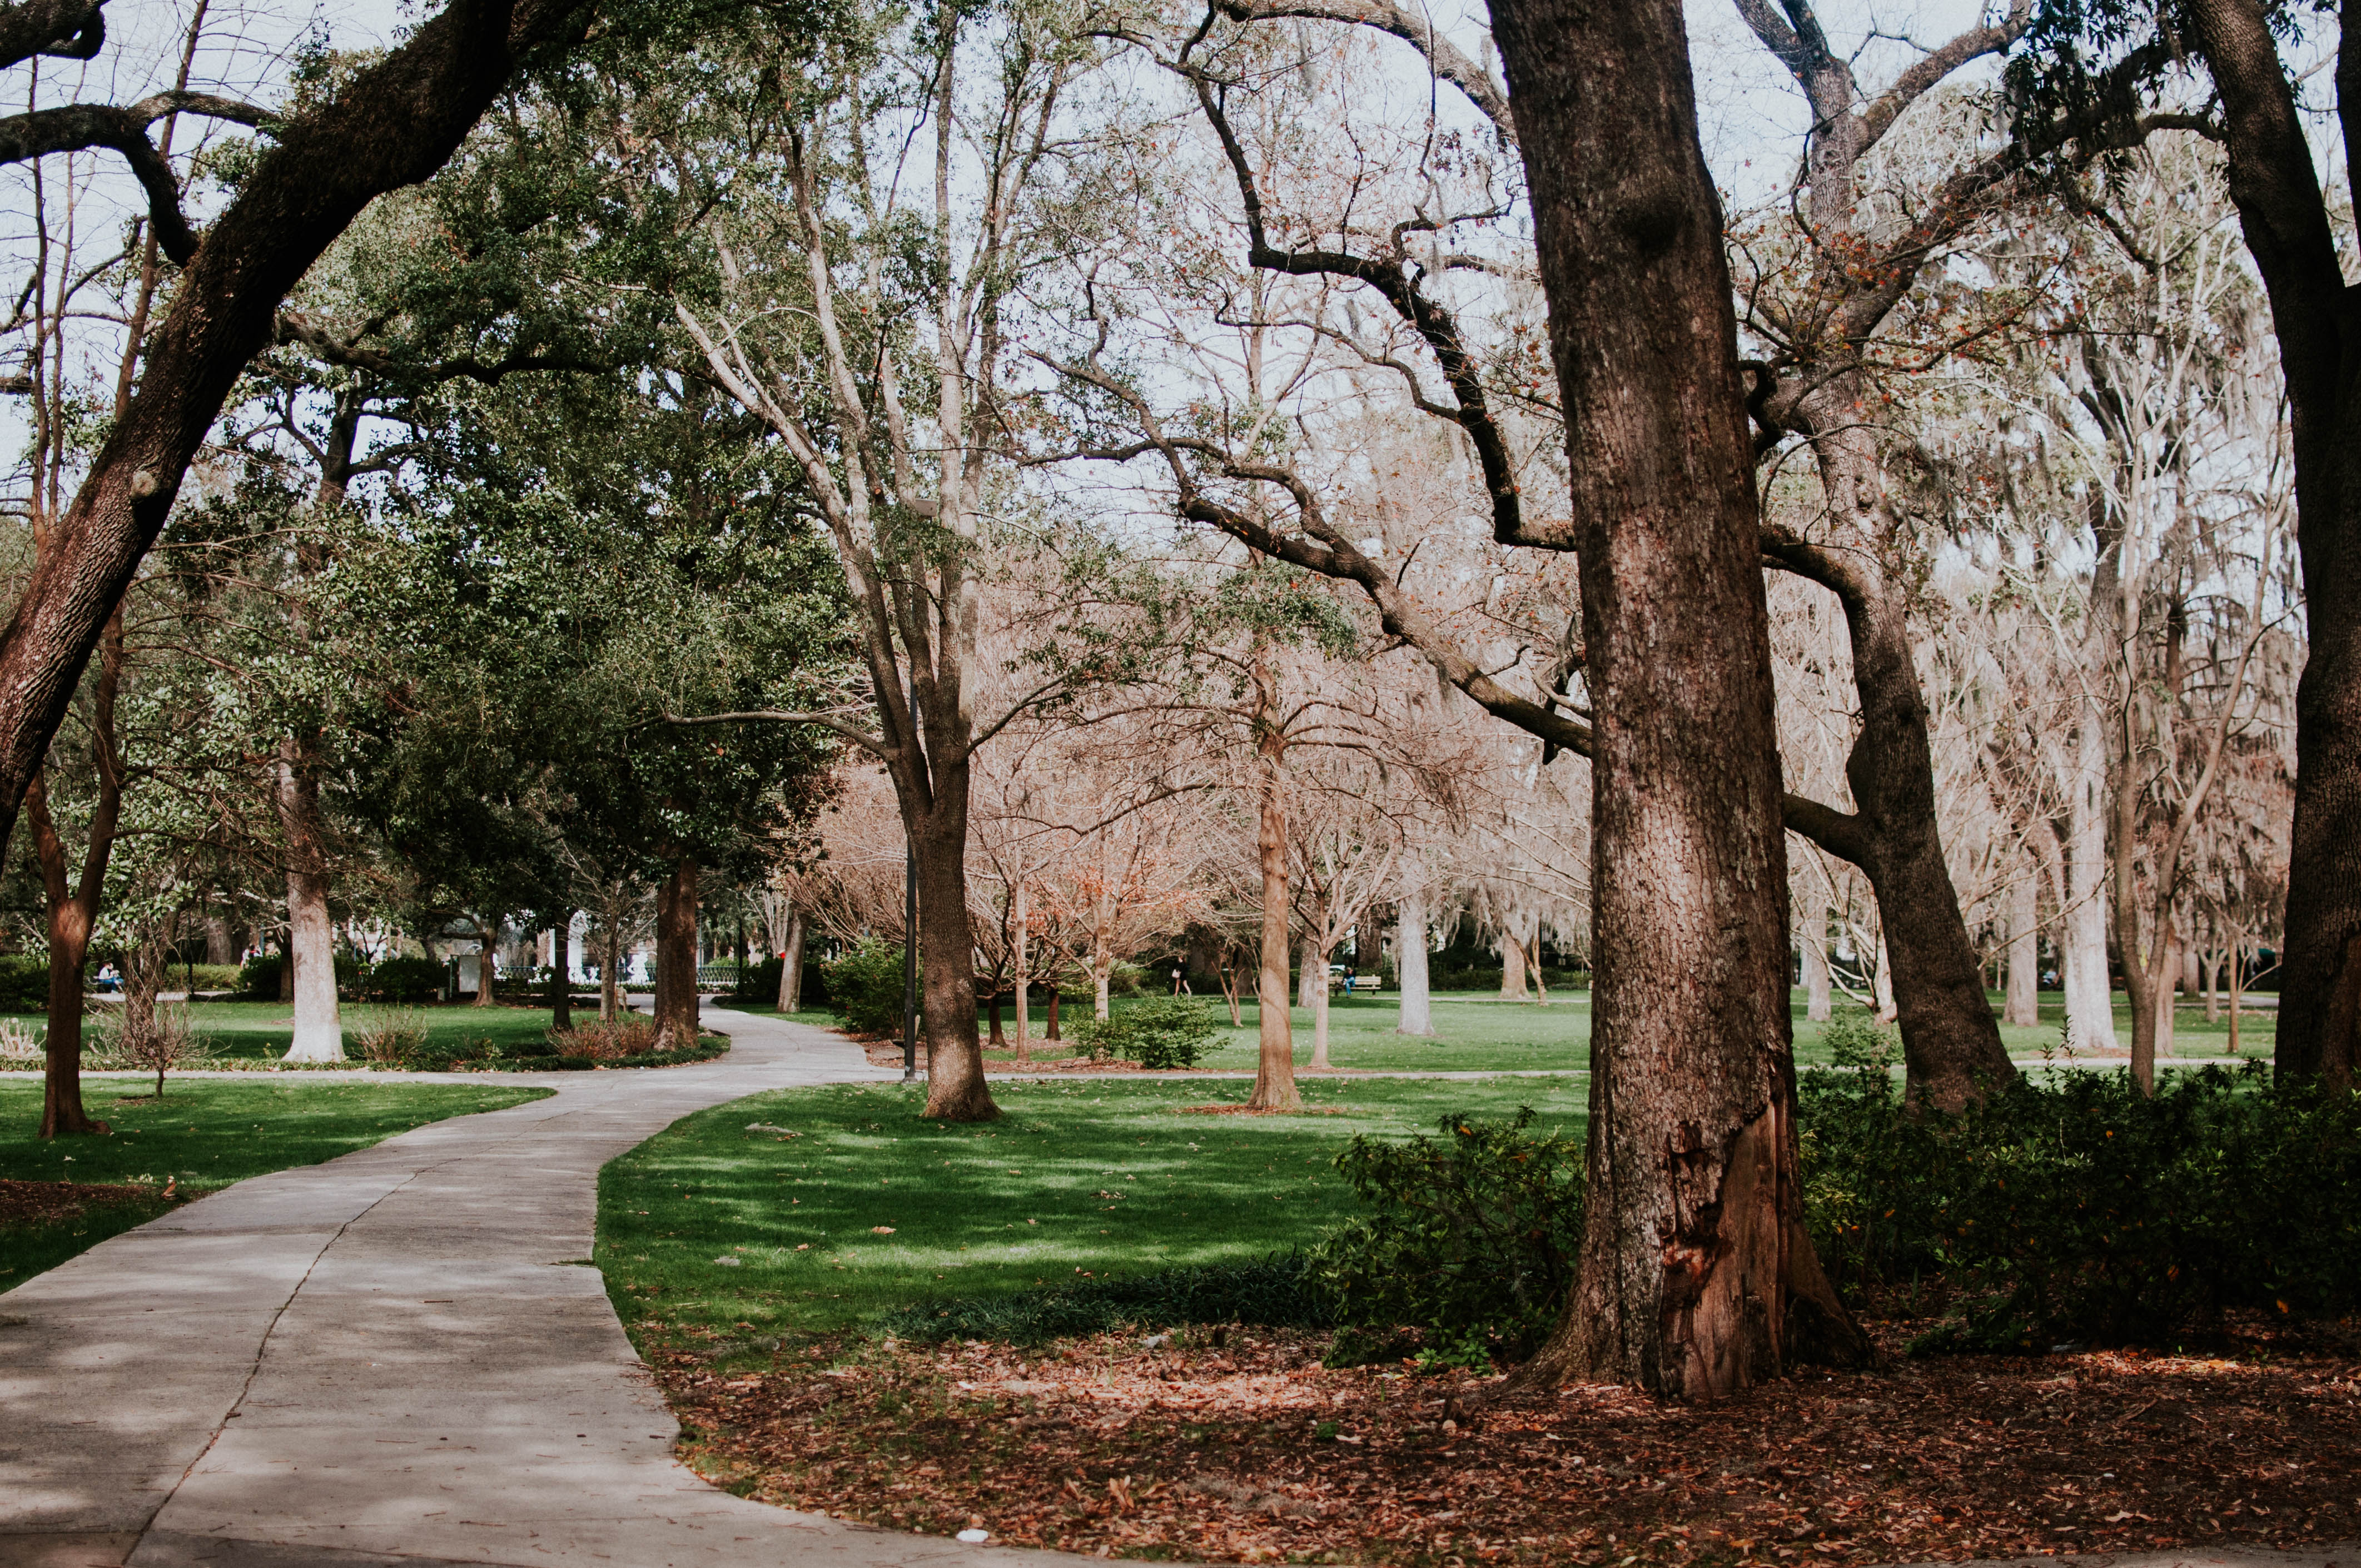
tree, path, branch, blossom, plant, leaf, flower, spring, autumn, park, botany, garden, estate, woodland, woody plant